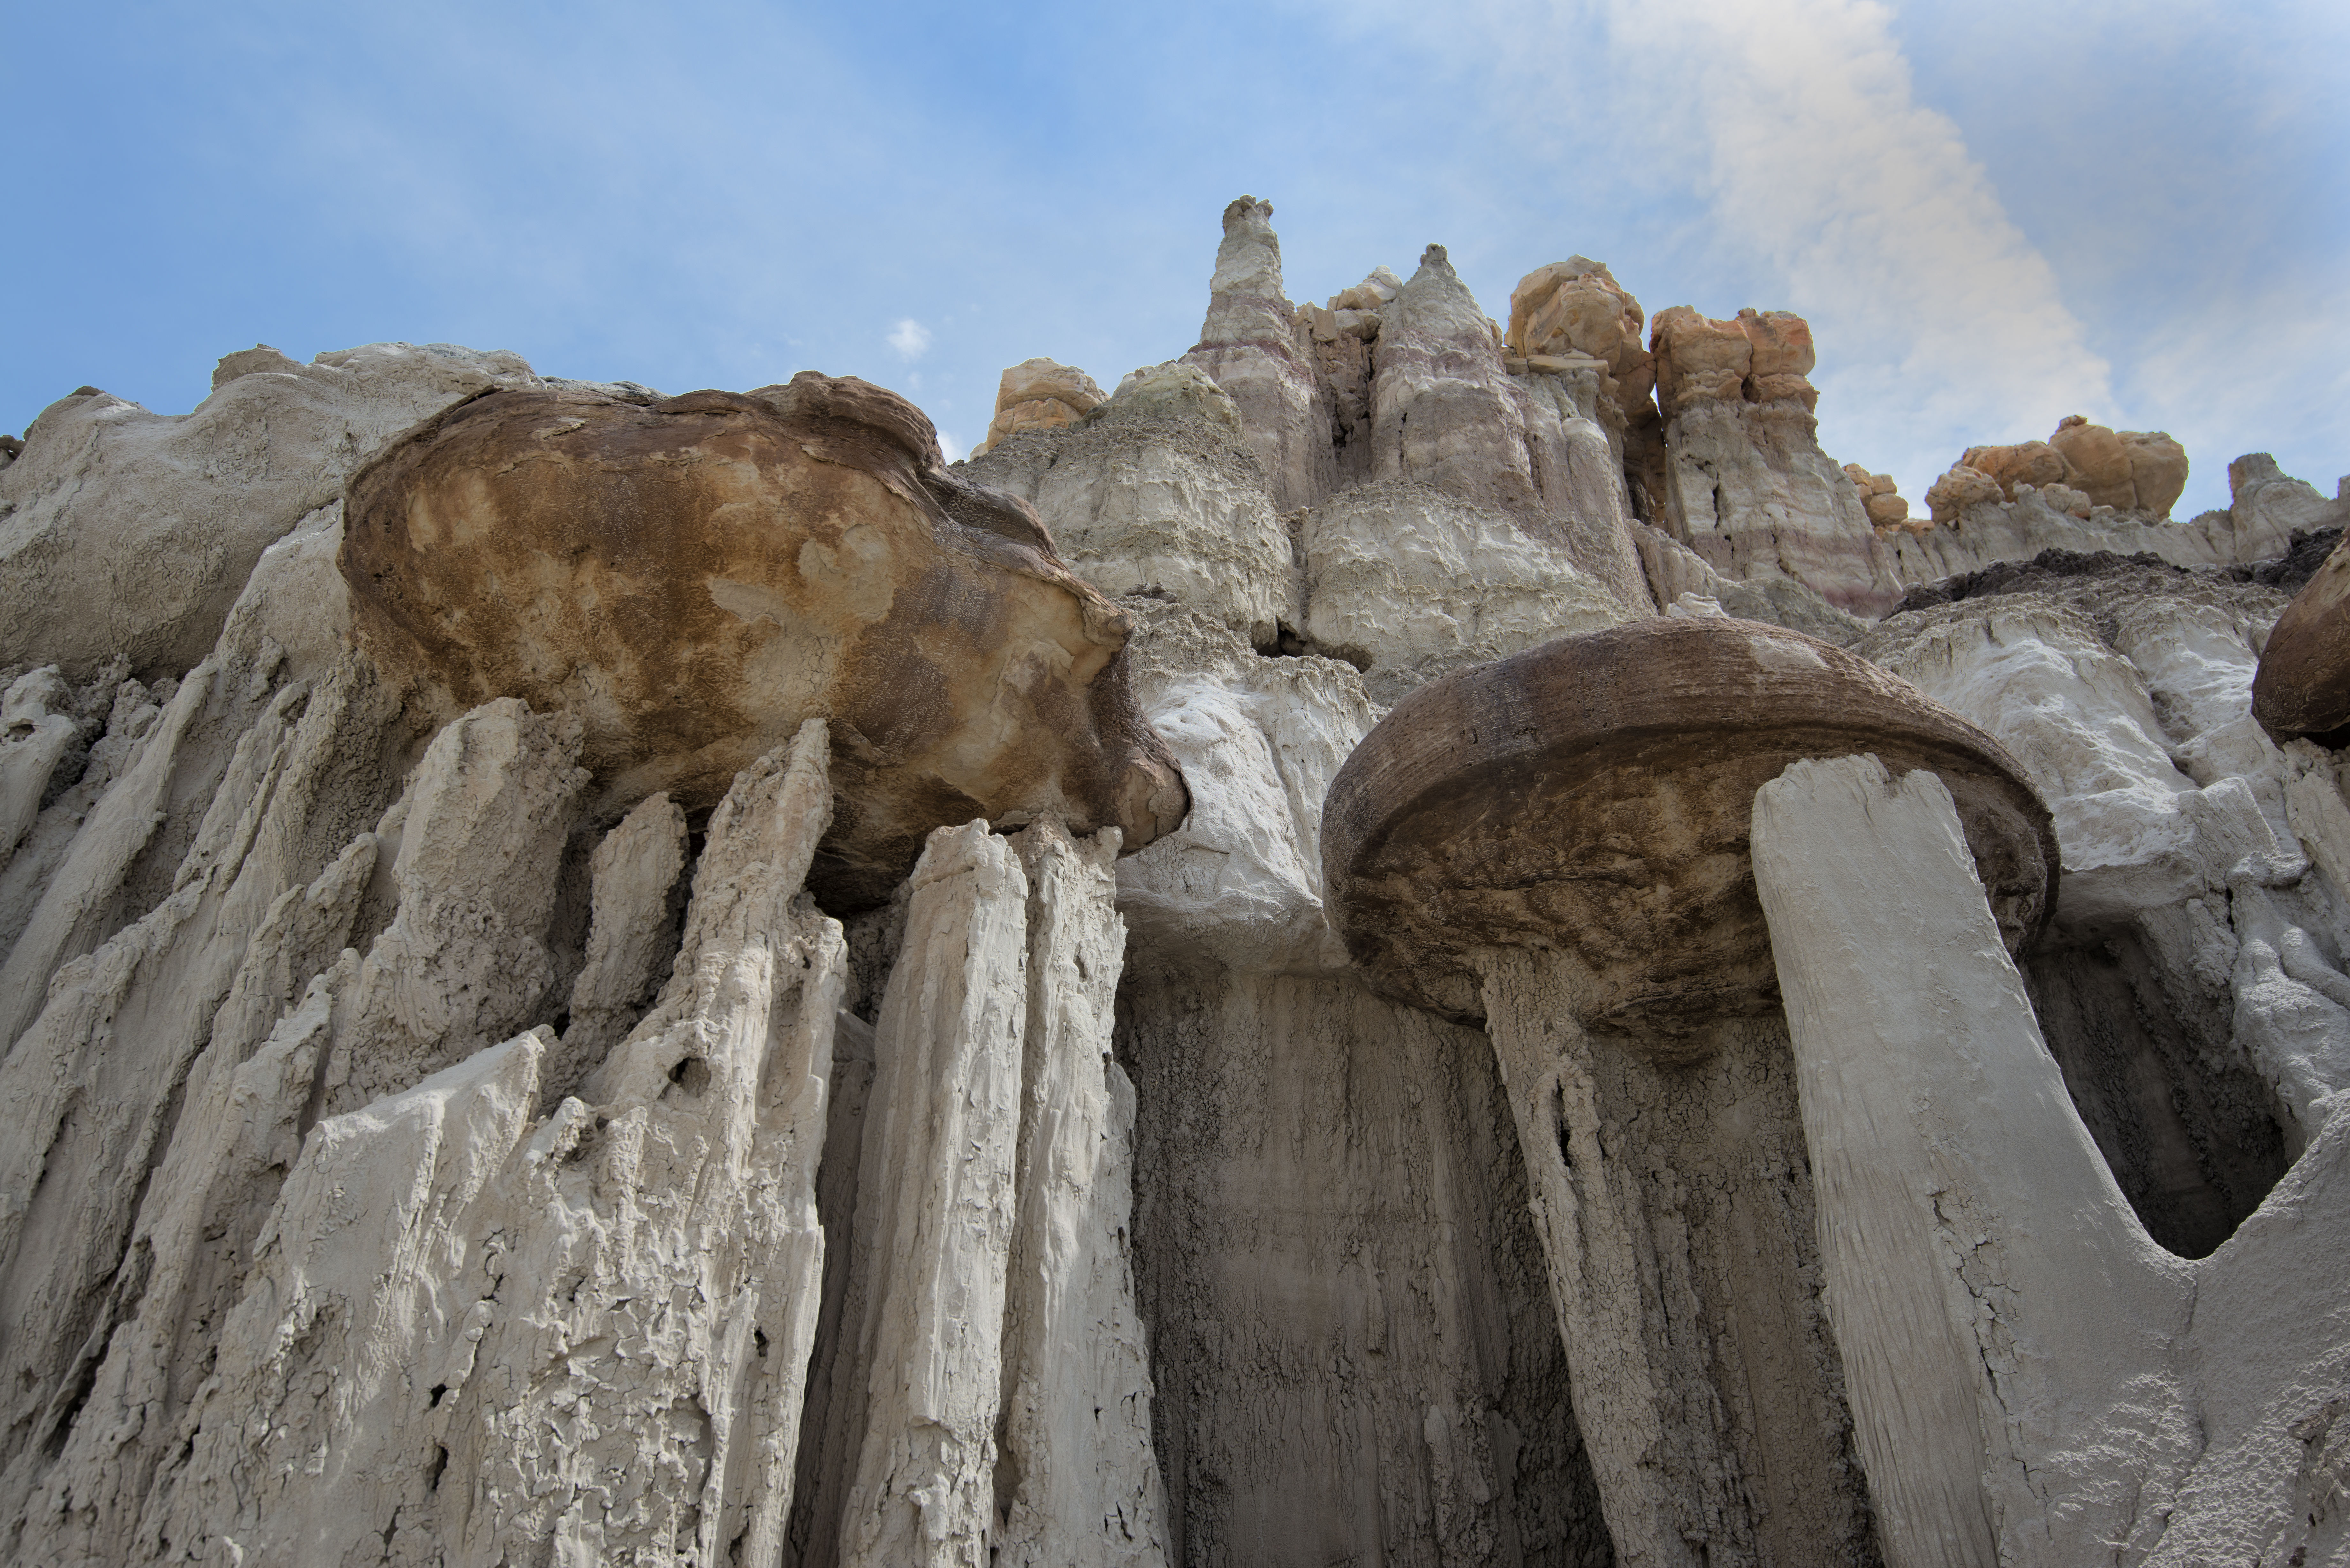
rock, formation, arch, terrain, cool image, geology, temple, ruins, northernnewmexico, i, nikond800e, lybrookbadlands, ancient history